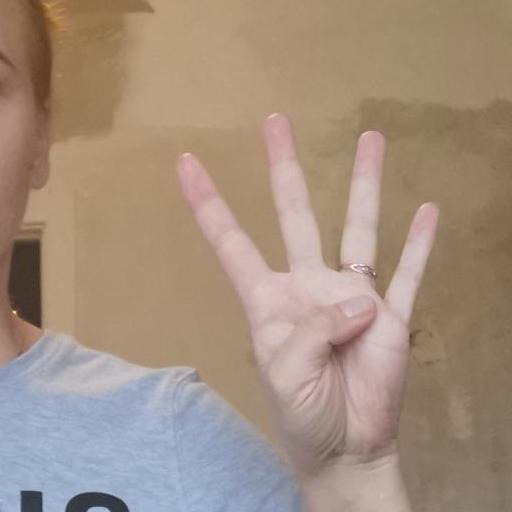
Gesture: four